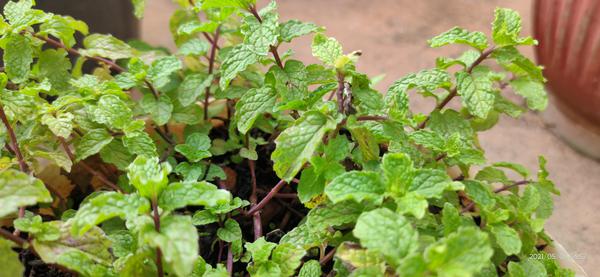
Plant: Mint